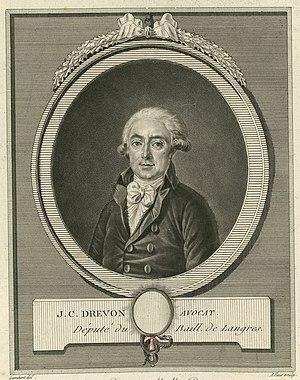
Joseph-Claude Drevon (1747-1823), Député suppléant du tiers aux Etats-Généraux de 1789 par le bailliage de Langres, membre de la Convention, député aux Cinq Cents, président du tribunal civil de Langres
Joseph-Claude Drevon est un avocat, magistrat et homme politique français.